Kutno Rose Festival

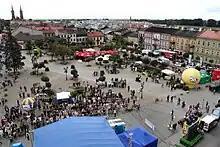
Józef Piłsudski square in Kutno during The Rose Festival in 2009

Since 1990, the biggest artistic/entartainment/cultural event in Kutno is organised under a different name and progressively improving form. On the Rose Festival annually organised on the beginning of September, many concerts of both Polish and foreign music stars take place (for instance: Dżem, Myslovitz or Bad Boys Blue.